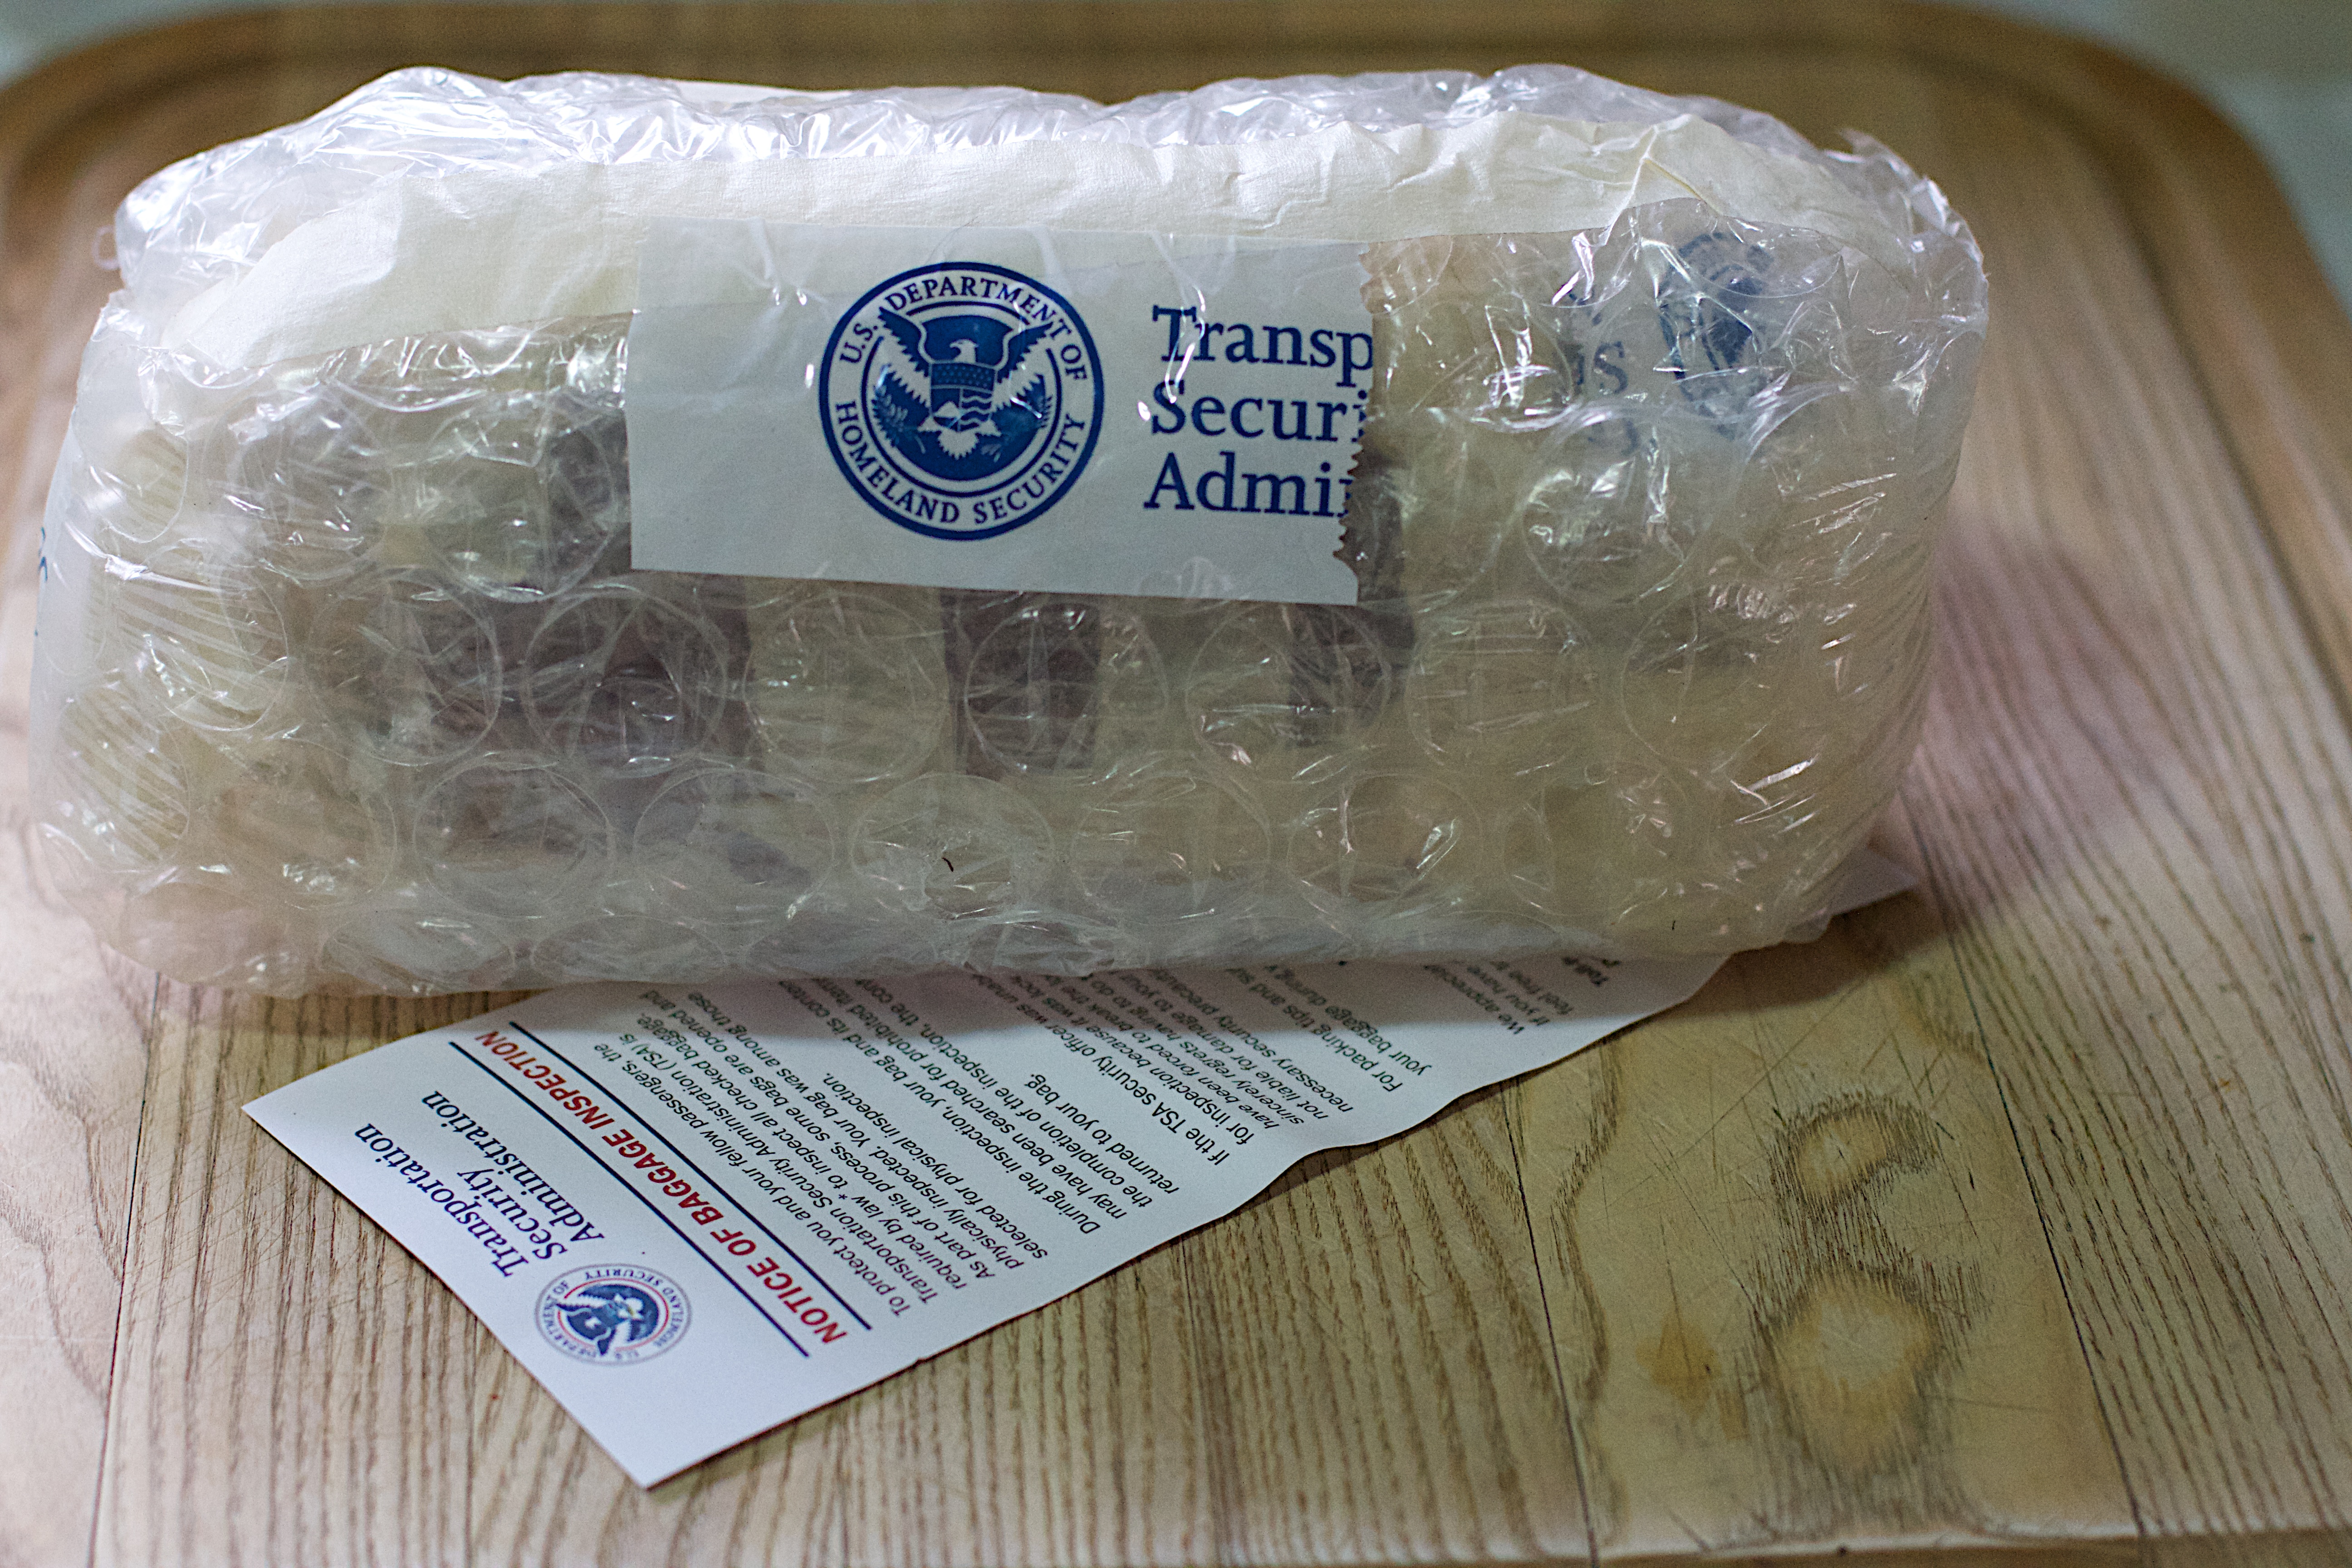
food, sodium chloride, plastic wrap